Bhai's Cafe

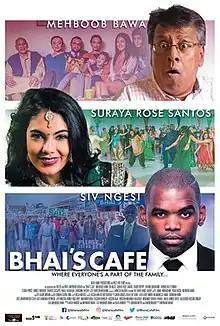
Poster

Bhai's Cafe is a South African musical comedy-drama film shot in the style of a Bollywood film directed by Maynard Kraak from a screenplay by Darron Meyer and Aaron Naidoo. It premiered at the 2019 Durban International Film Festival. It had a brief theatrical release in February 2020 before moving to DStv Box Office when cinemas closed the following month.